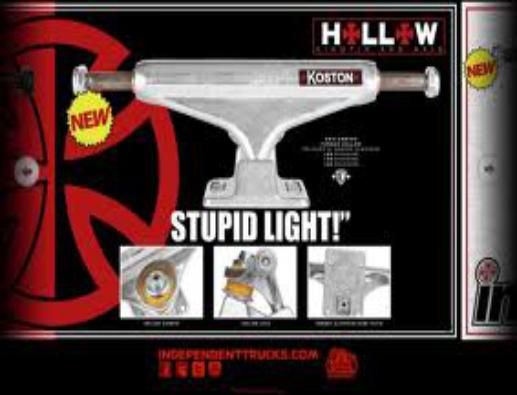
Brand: Independent Truck
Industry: Clothes